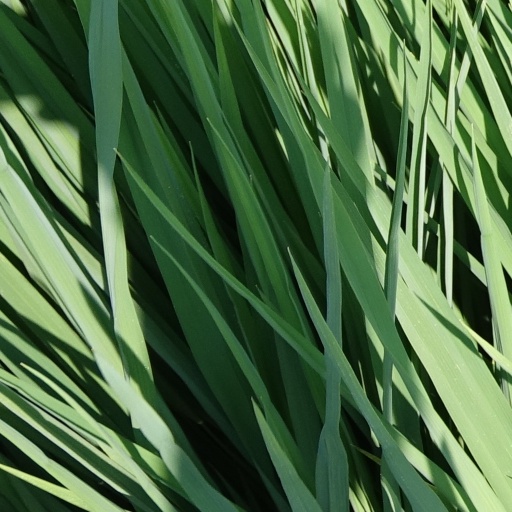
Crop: rice